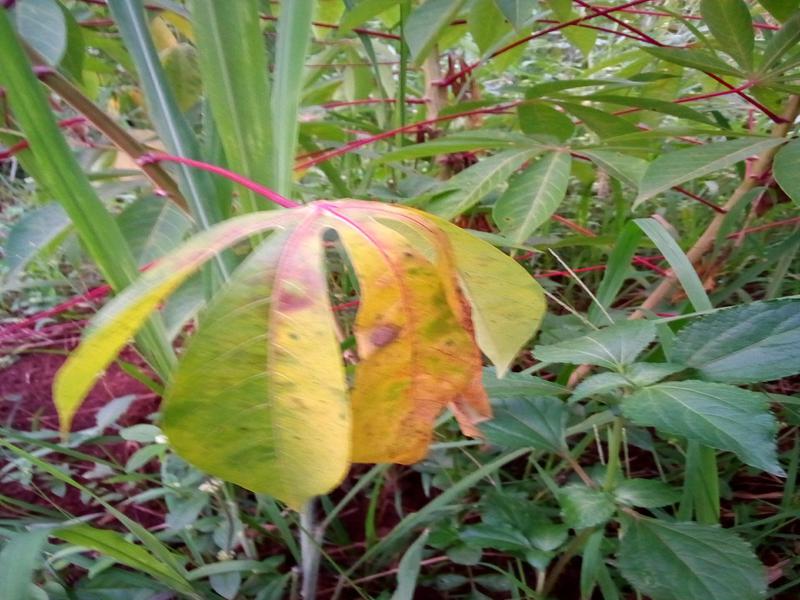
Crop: cassava
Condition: bacterial_blight